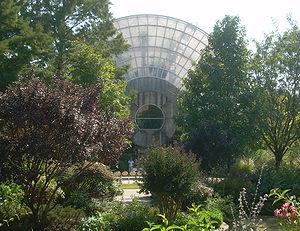
Les Myriad Botanical Gardens sont un jardin botanique et parc urbain d'une superficie d'environ 69 000 m².